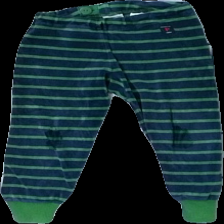
View: front
Type: Trousers
Category: Children
Brand: Polarn Och Pyret
Colors: Green, Blue
Material: 58% cott, 42% visc
Pattern: Striped
Cut: Regular
Size: 98
Damage: Knee area has been worn out on both legs but no holes yet.
Damage location: middle center
Price range: <50
Recommended usage: Export
Description: Gren and blue trousers fro kids from Polarn o Pyret, size 98.